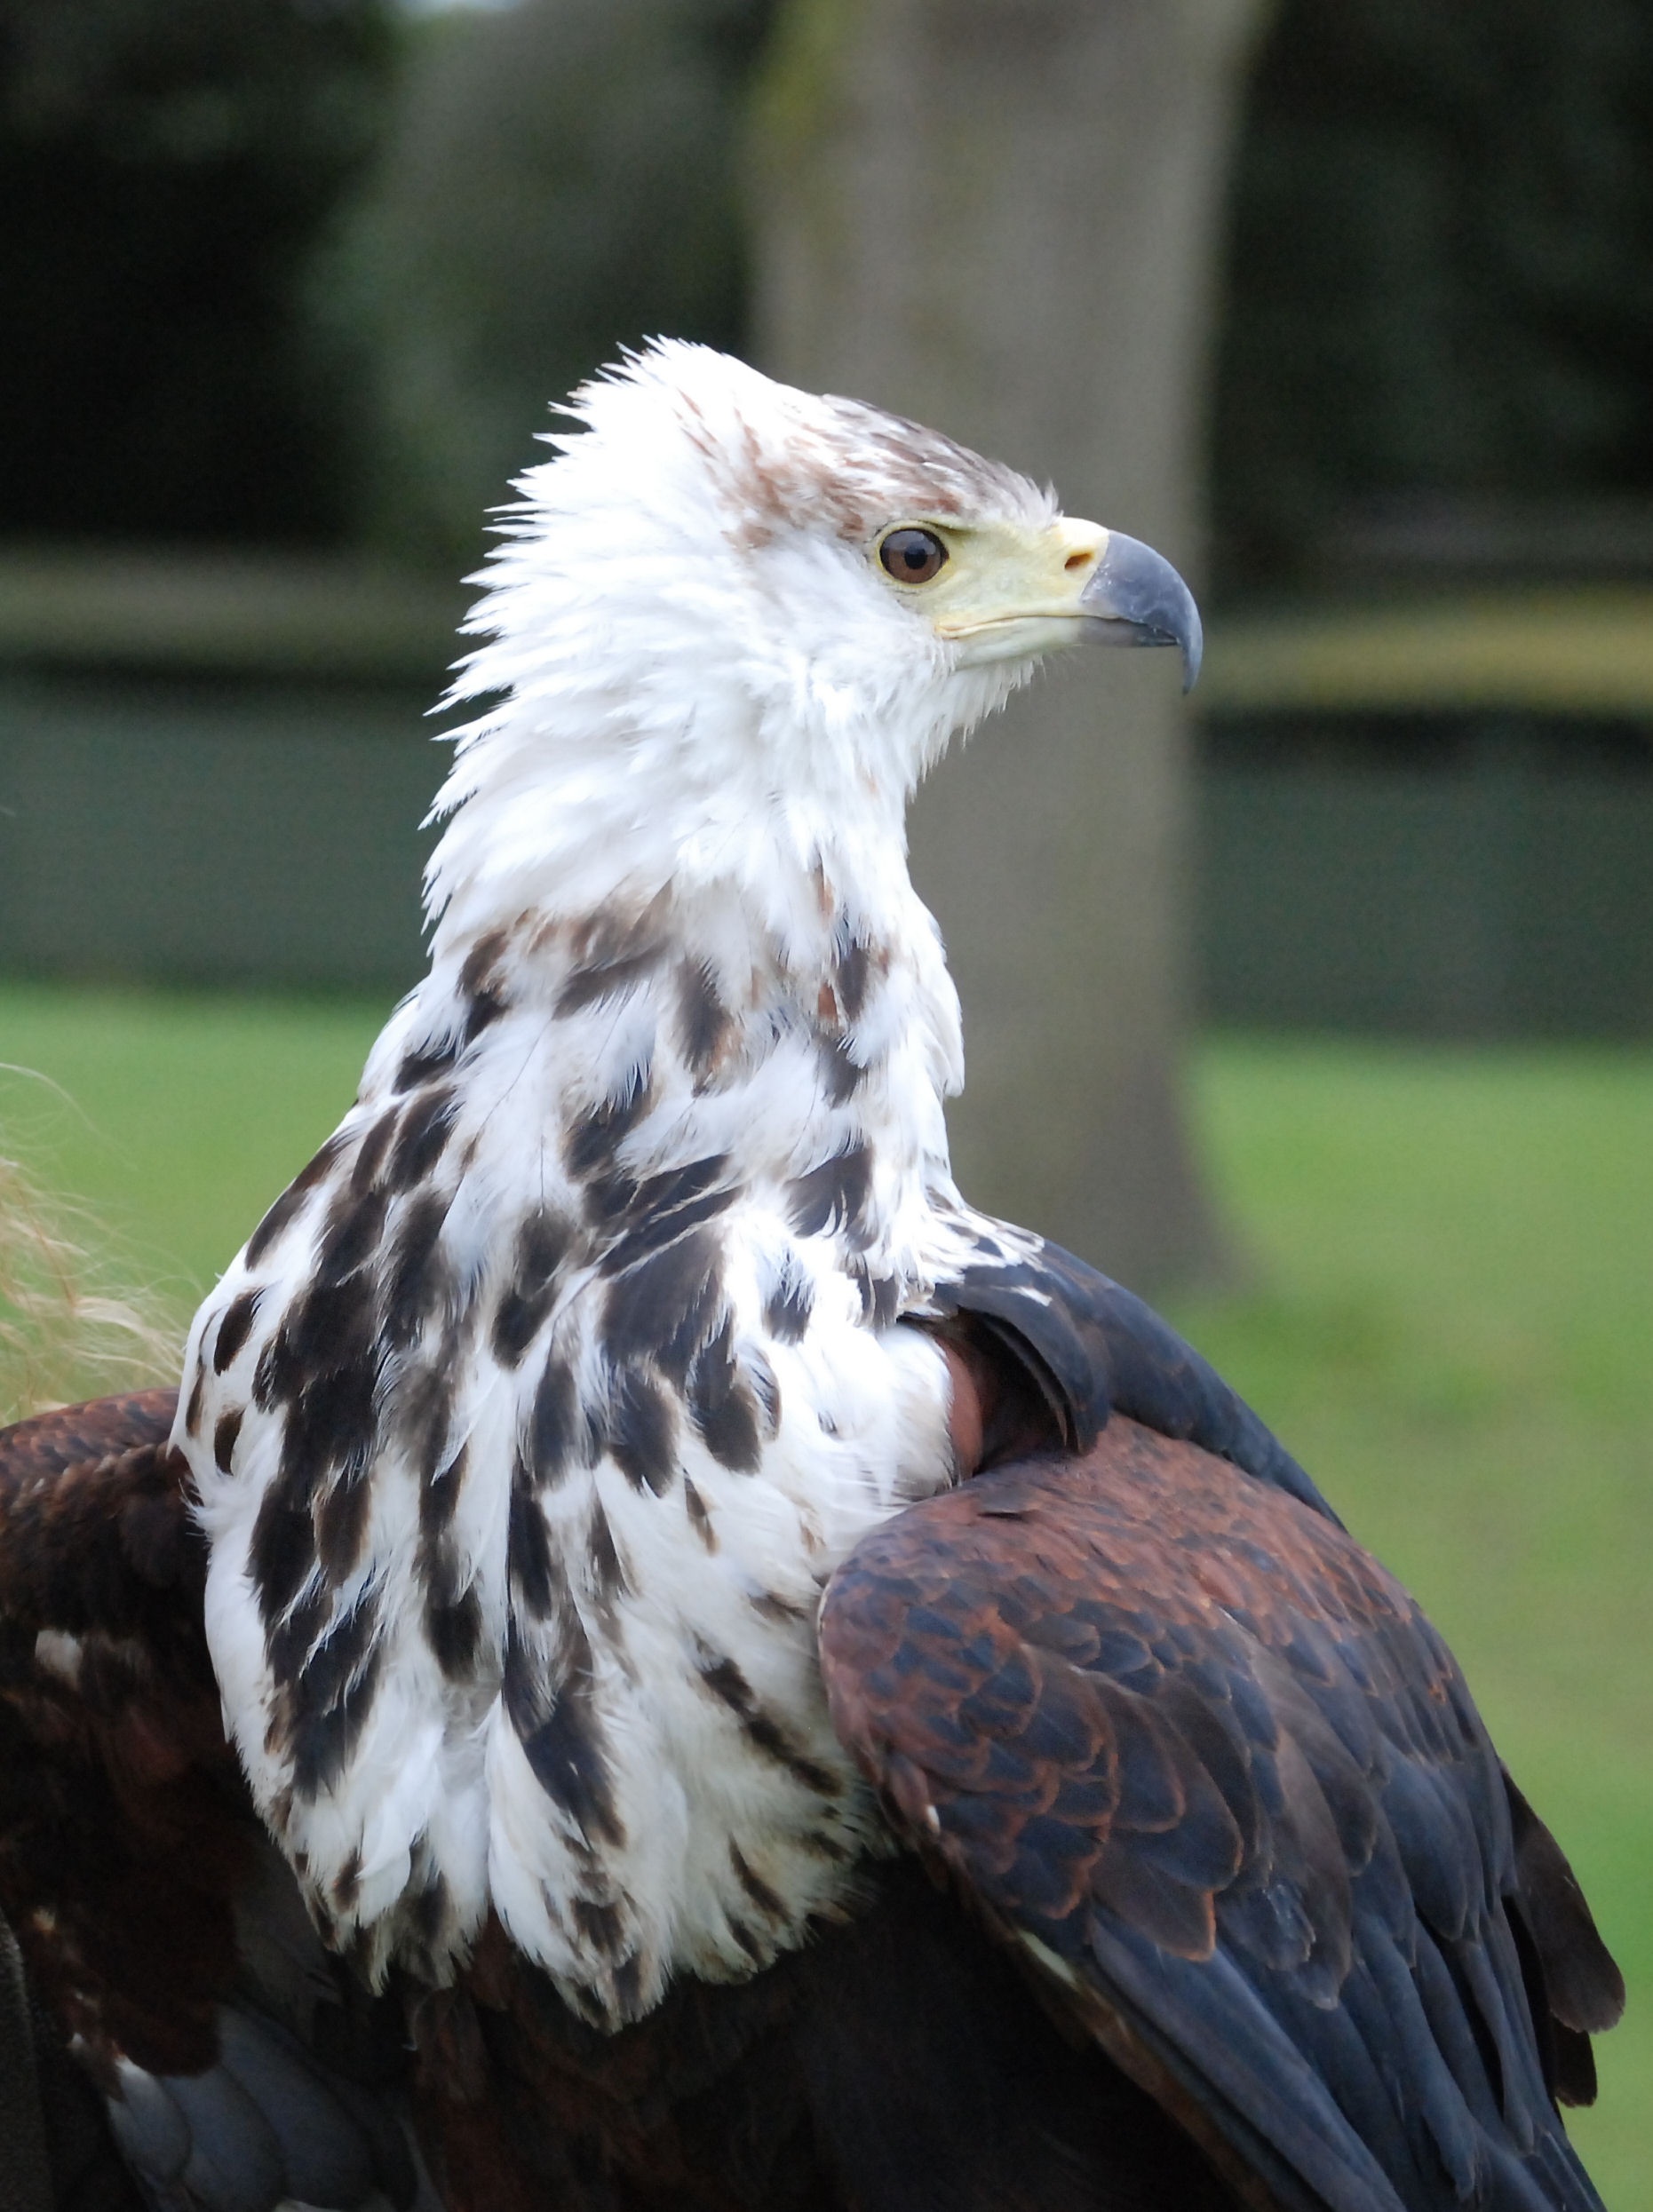
sea, bird, wing, wildlife, portrait, beak, eagle, predator, hawk, feather, fauna, raptor, plumage, bird of prey, vertebrate, falcon, falconry, accipitriformes